Labyrinthodontia

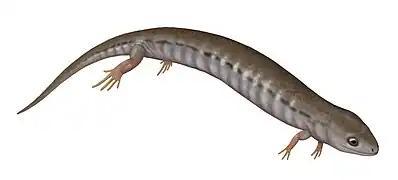
"Hyloplesion", a salamander-like lepospondyl

A small group of uncertain origin, the Lepospondyli evolved mostly small species that can be found in European and North American Carboniferous and early Permian strata. They are characterized by simple spool-shaped vertebrae formed from a single element, rather than the complex system found in other labyrinthodont groups. Most were aquatic and external gills are sometimes found preserved. The Leposondyli were generally salamander-like, but one group, the Aïstopoda, was snakelike with flexible, reduced skulls, though whether the families belong with the other lepospondyls is uncertain. Some microsaur lepospondyls were squat and short-tailed and appear to have been well adapted to terrestrial life. The best known genus is "Diplocaulus", a nectridean with a boomerang-shaped head.